Dream Weaver

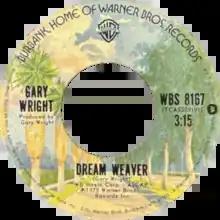
Side A of the US single

"Dream Weaver" is a song by the American singer Gary Wright, released as the first single from his third studio album "The Dream Weaver" in December 1975.